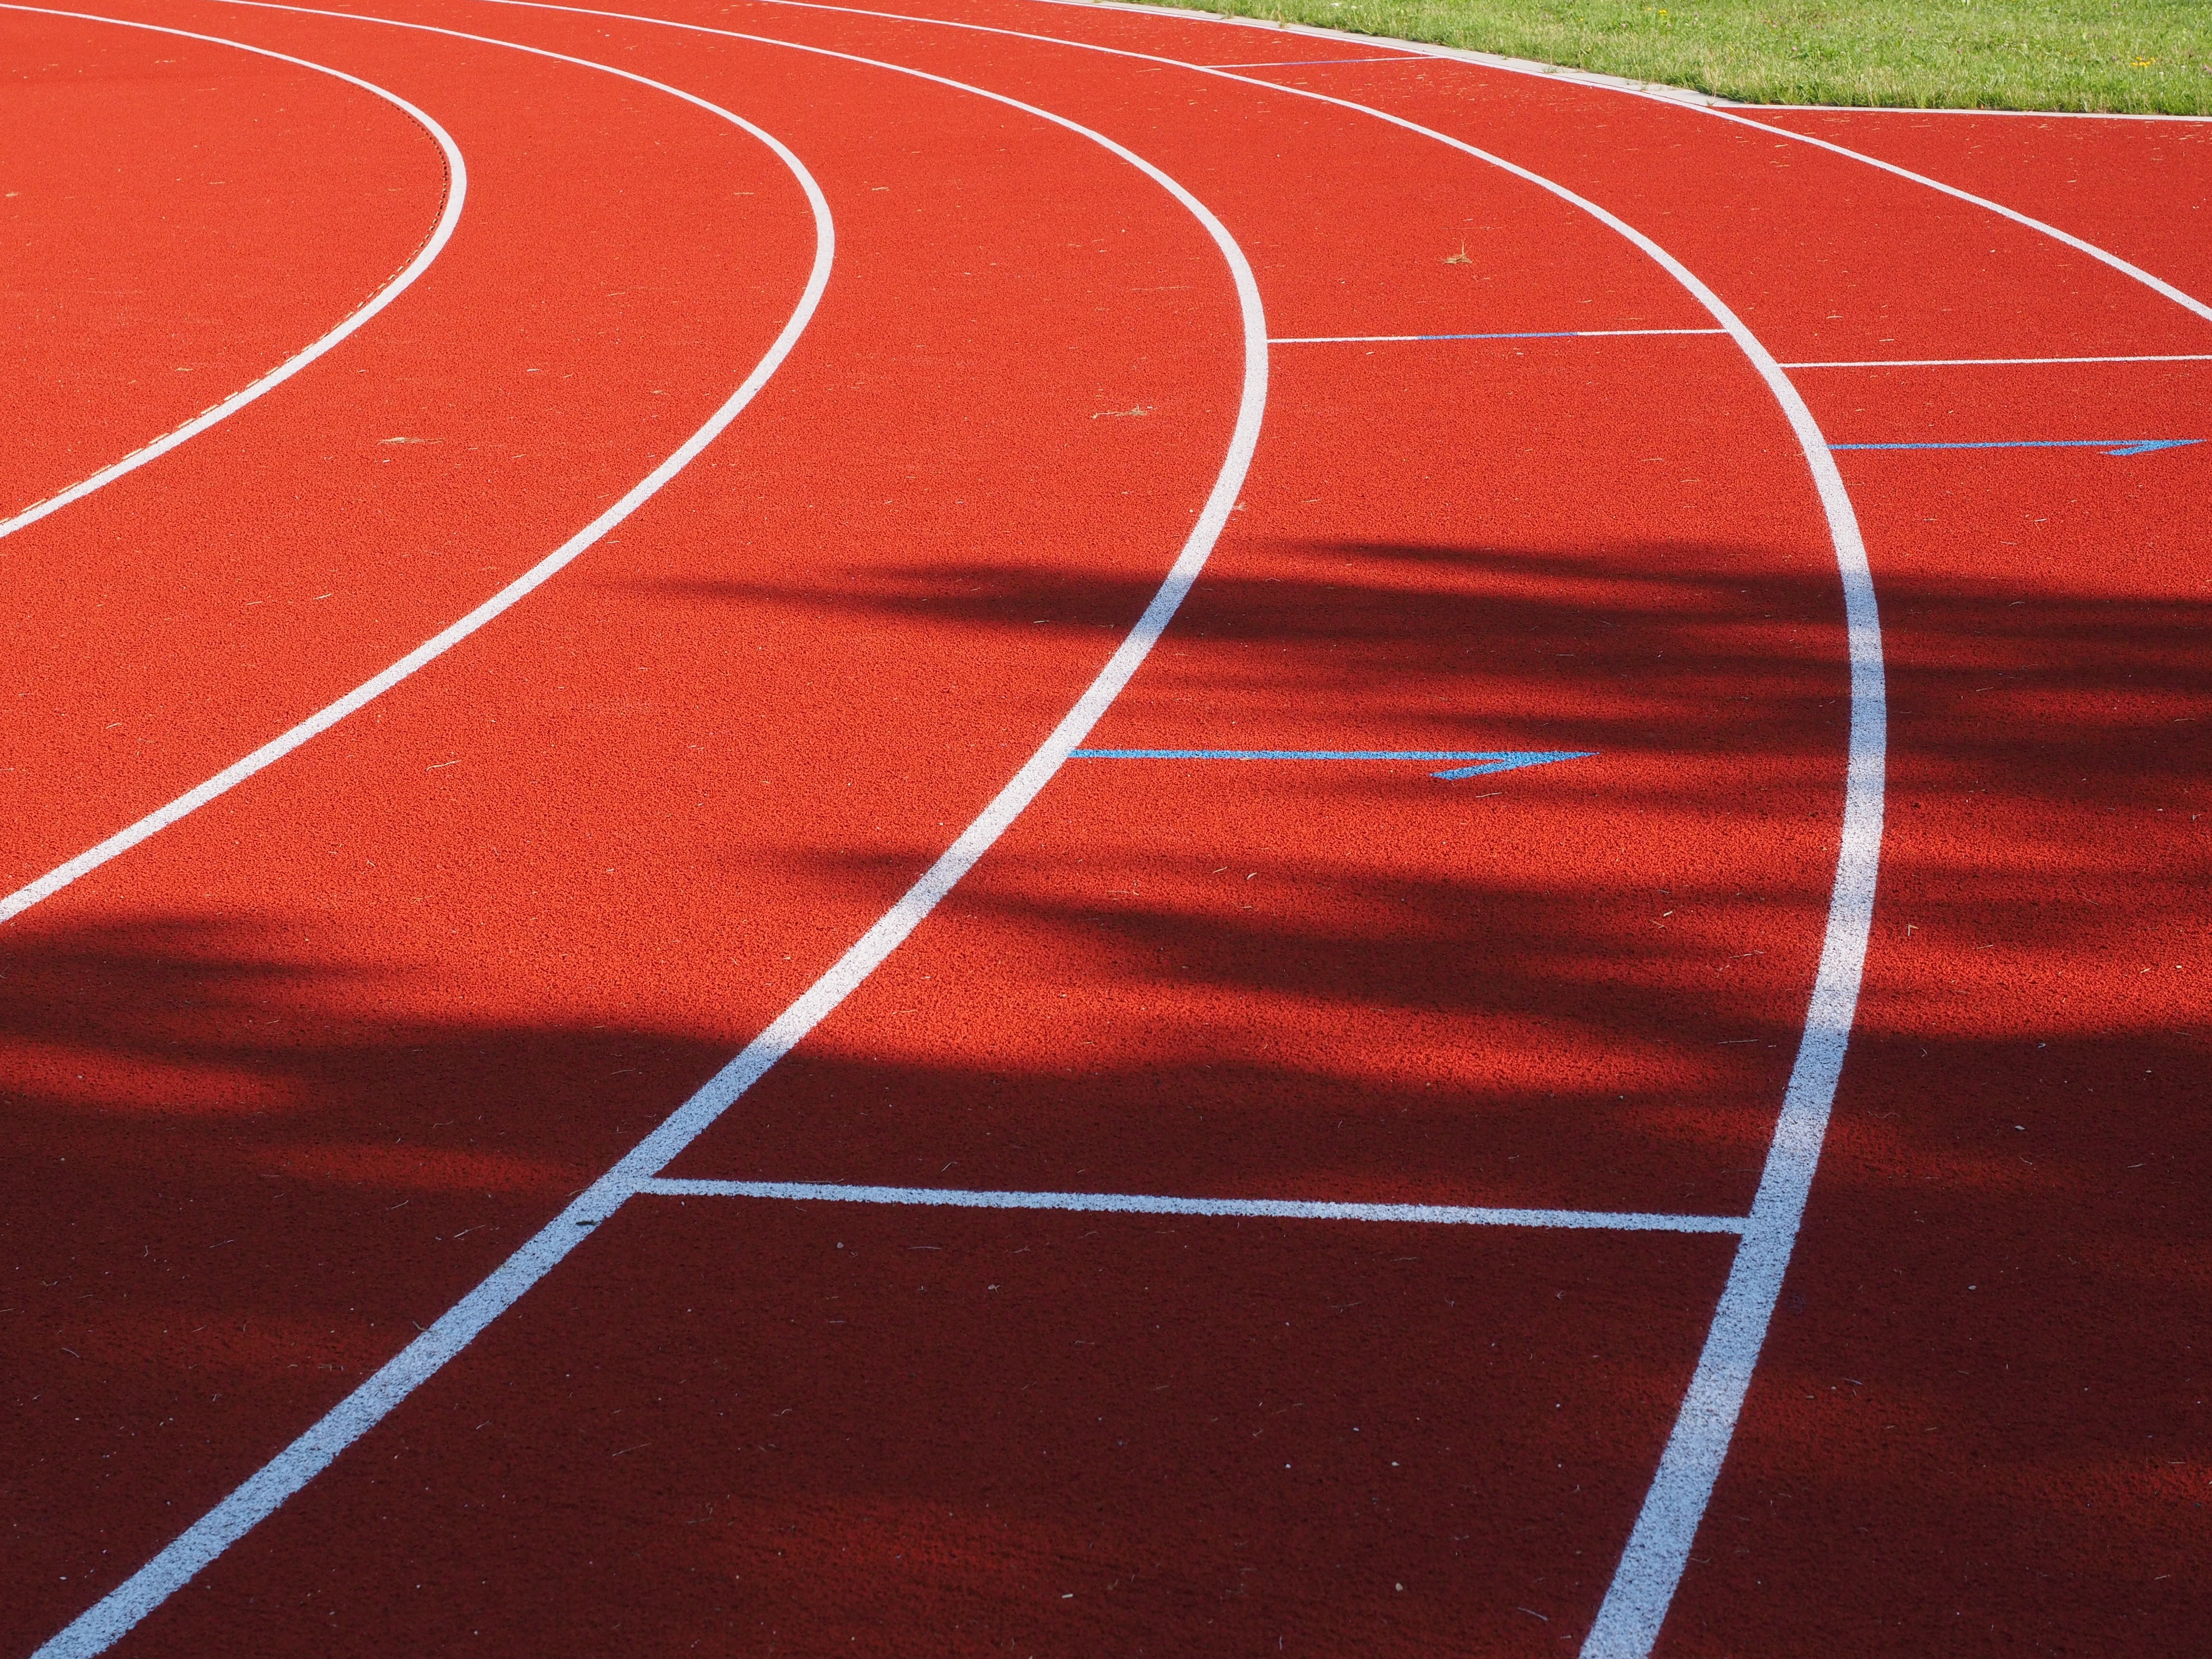
structure, white, sport, round, run, line, curve, red, leisure, lane, fitness, stadium, baseball field, trace, race, competition, runway, mark, race track, athletics, racecourse, career, tartan, sports ground, tartan track, sport venue, soccer specific stadium, sports track, stadium round